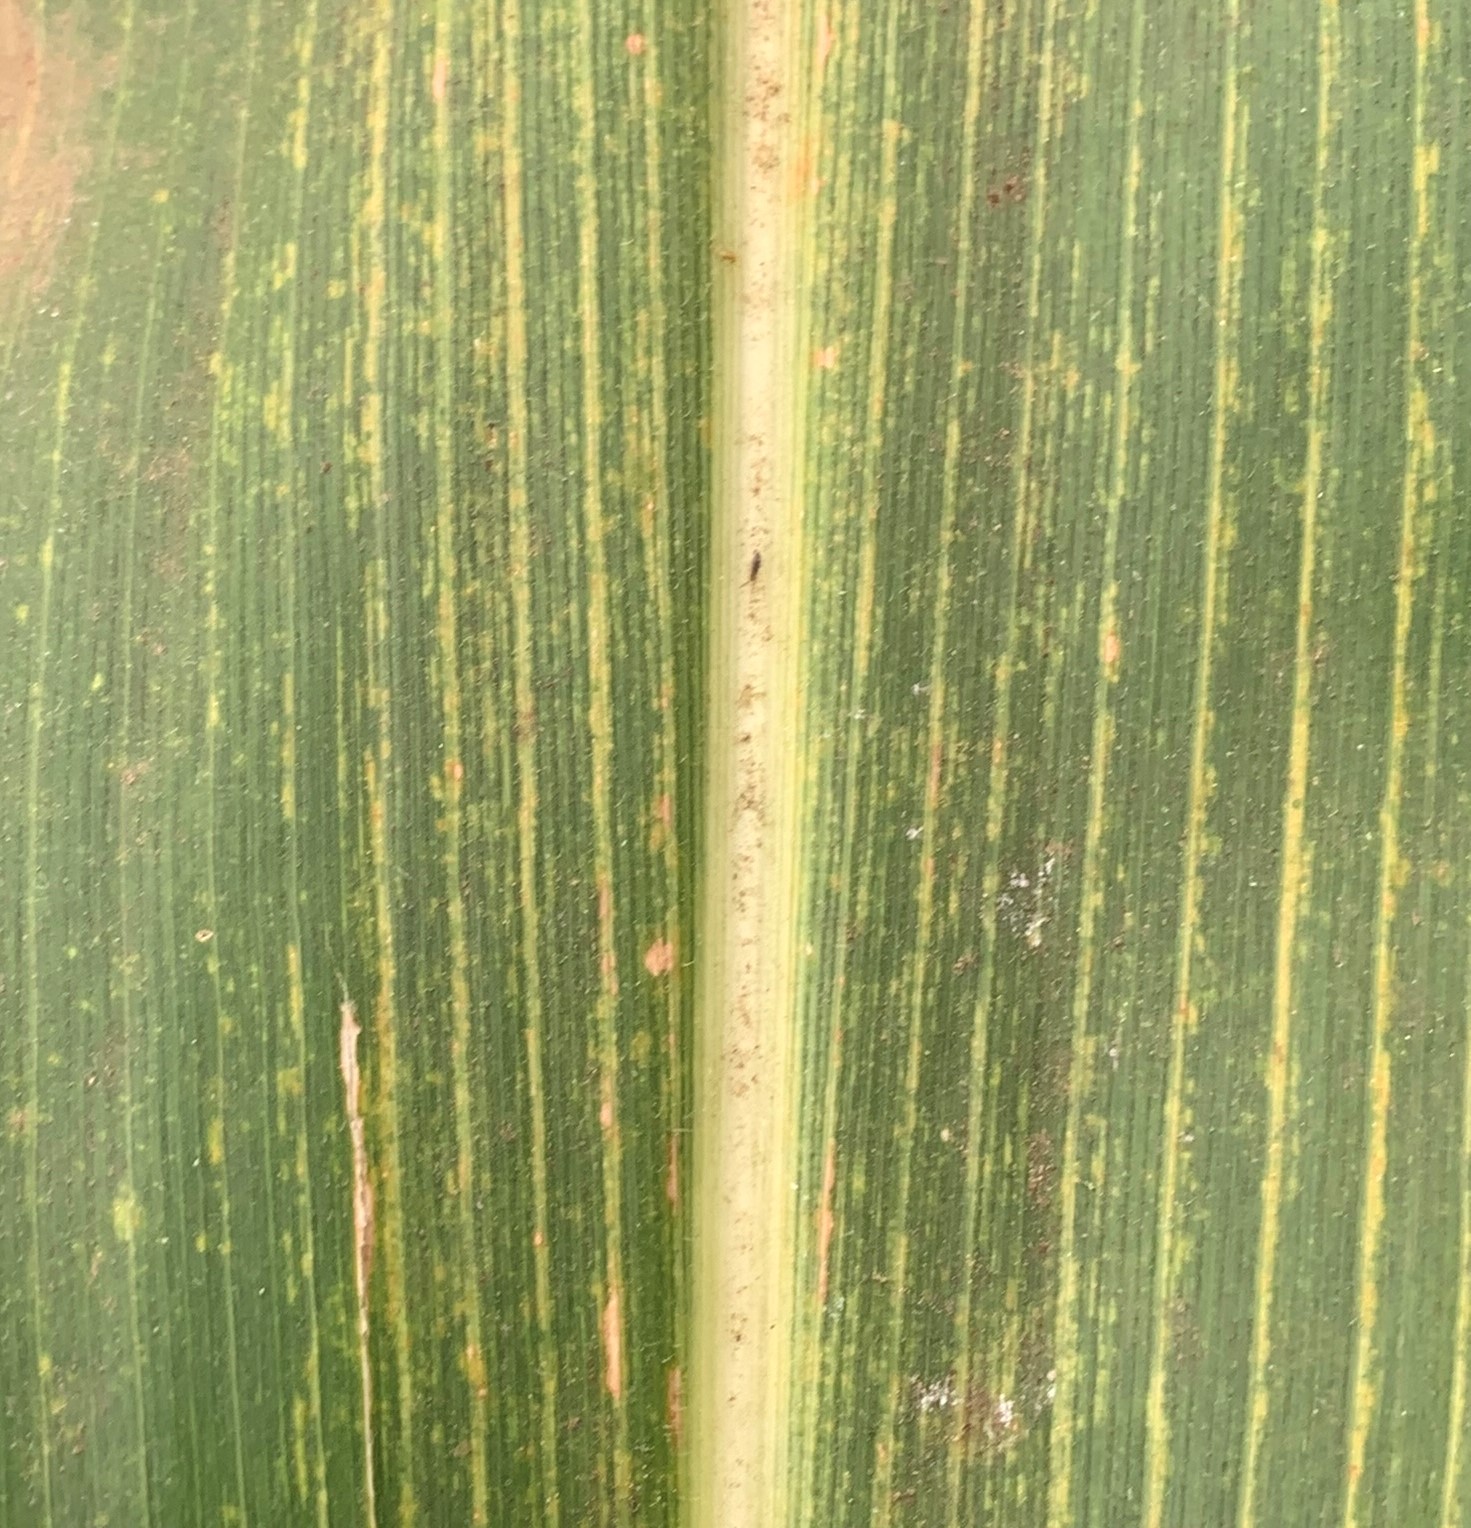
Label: MLN